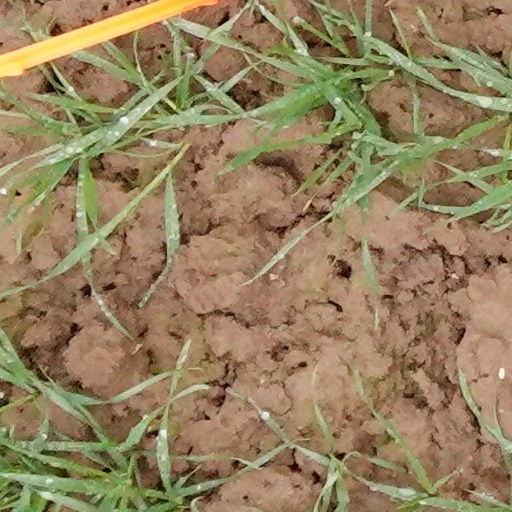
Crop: wheat